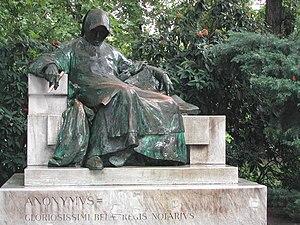
La Gesta Hungarorum est une chronique de l'histoire hongroise primitive écrite par l'auteur inconnu Magister P. Elle est contenue dans un manuscrit écrit aux alentours de 1200. Elle est un mélange de traditions orales, de sources anciennes, et d'inventions de la part de son auteur. Le titre Gesta Hungarorum peut aussi se référer à la Gesta Hunnorum et Hungarorum, écrite par un autre auteur : Simon de Kéza.